List of Master Keaton episodes

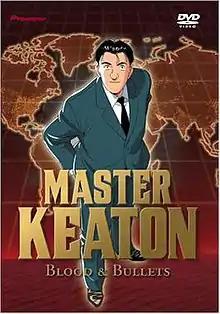
Cover of an English DVD release, featuring Taichi Hiraga-Keaton

"Master Keaton" is a Japanese anime series, based on the manga series of the same name created by Hokusei Katsushika, Naoki Urasawa, and Takashi Nagasaki. The series was produced by Madhouse, Nippon TV, Shogakukan and VAP and directed by Masayuki Kojima, with Tatsuhiko Urahata handling series composition, Kitarō Kōsaka designing the characters and Kuniaki Haishima composing the music. It was broadcast on Nippon TV between October 6, 1998, and March 30, 1999. Originally consisting of 24 episodes, an additional 15 episodes were created and released as original video animations, bringing the total to 39 episodes. The anime is narrated by Keaton Yamada.